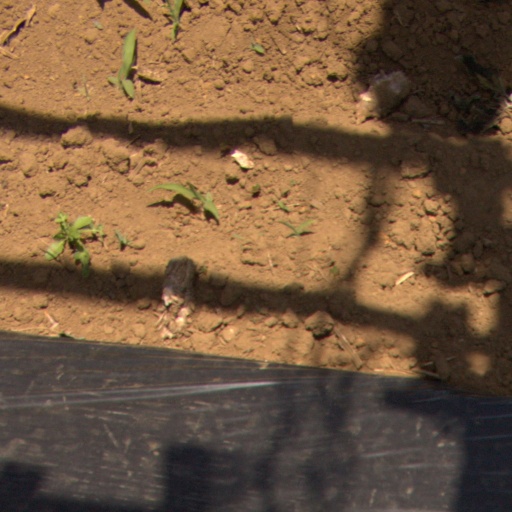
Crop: Jerusalem artichoke